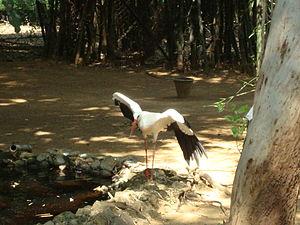
parc zoologique d'Arignar Anna connu aussi sous le nom de Vandalur Zoo. C'est un parc zoologique, situé à 30 km de la banlieue méridionale de Chennai à l'État de Tamil Nadu en Inde. Le zoo regroupe plus de 170 espèces d'oiseaux, de mammifères et de reptiles dans 81 enclos.